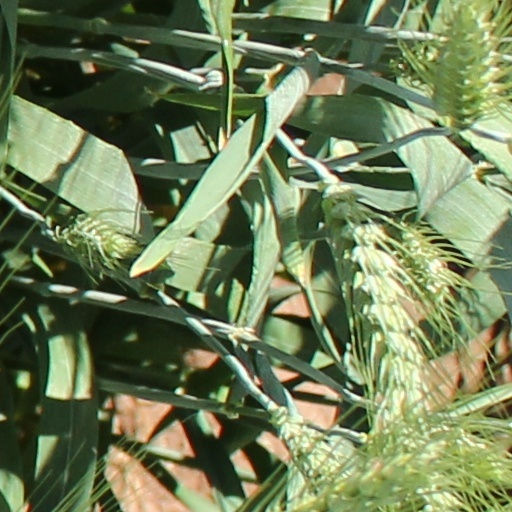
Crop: wheat